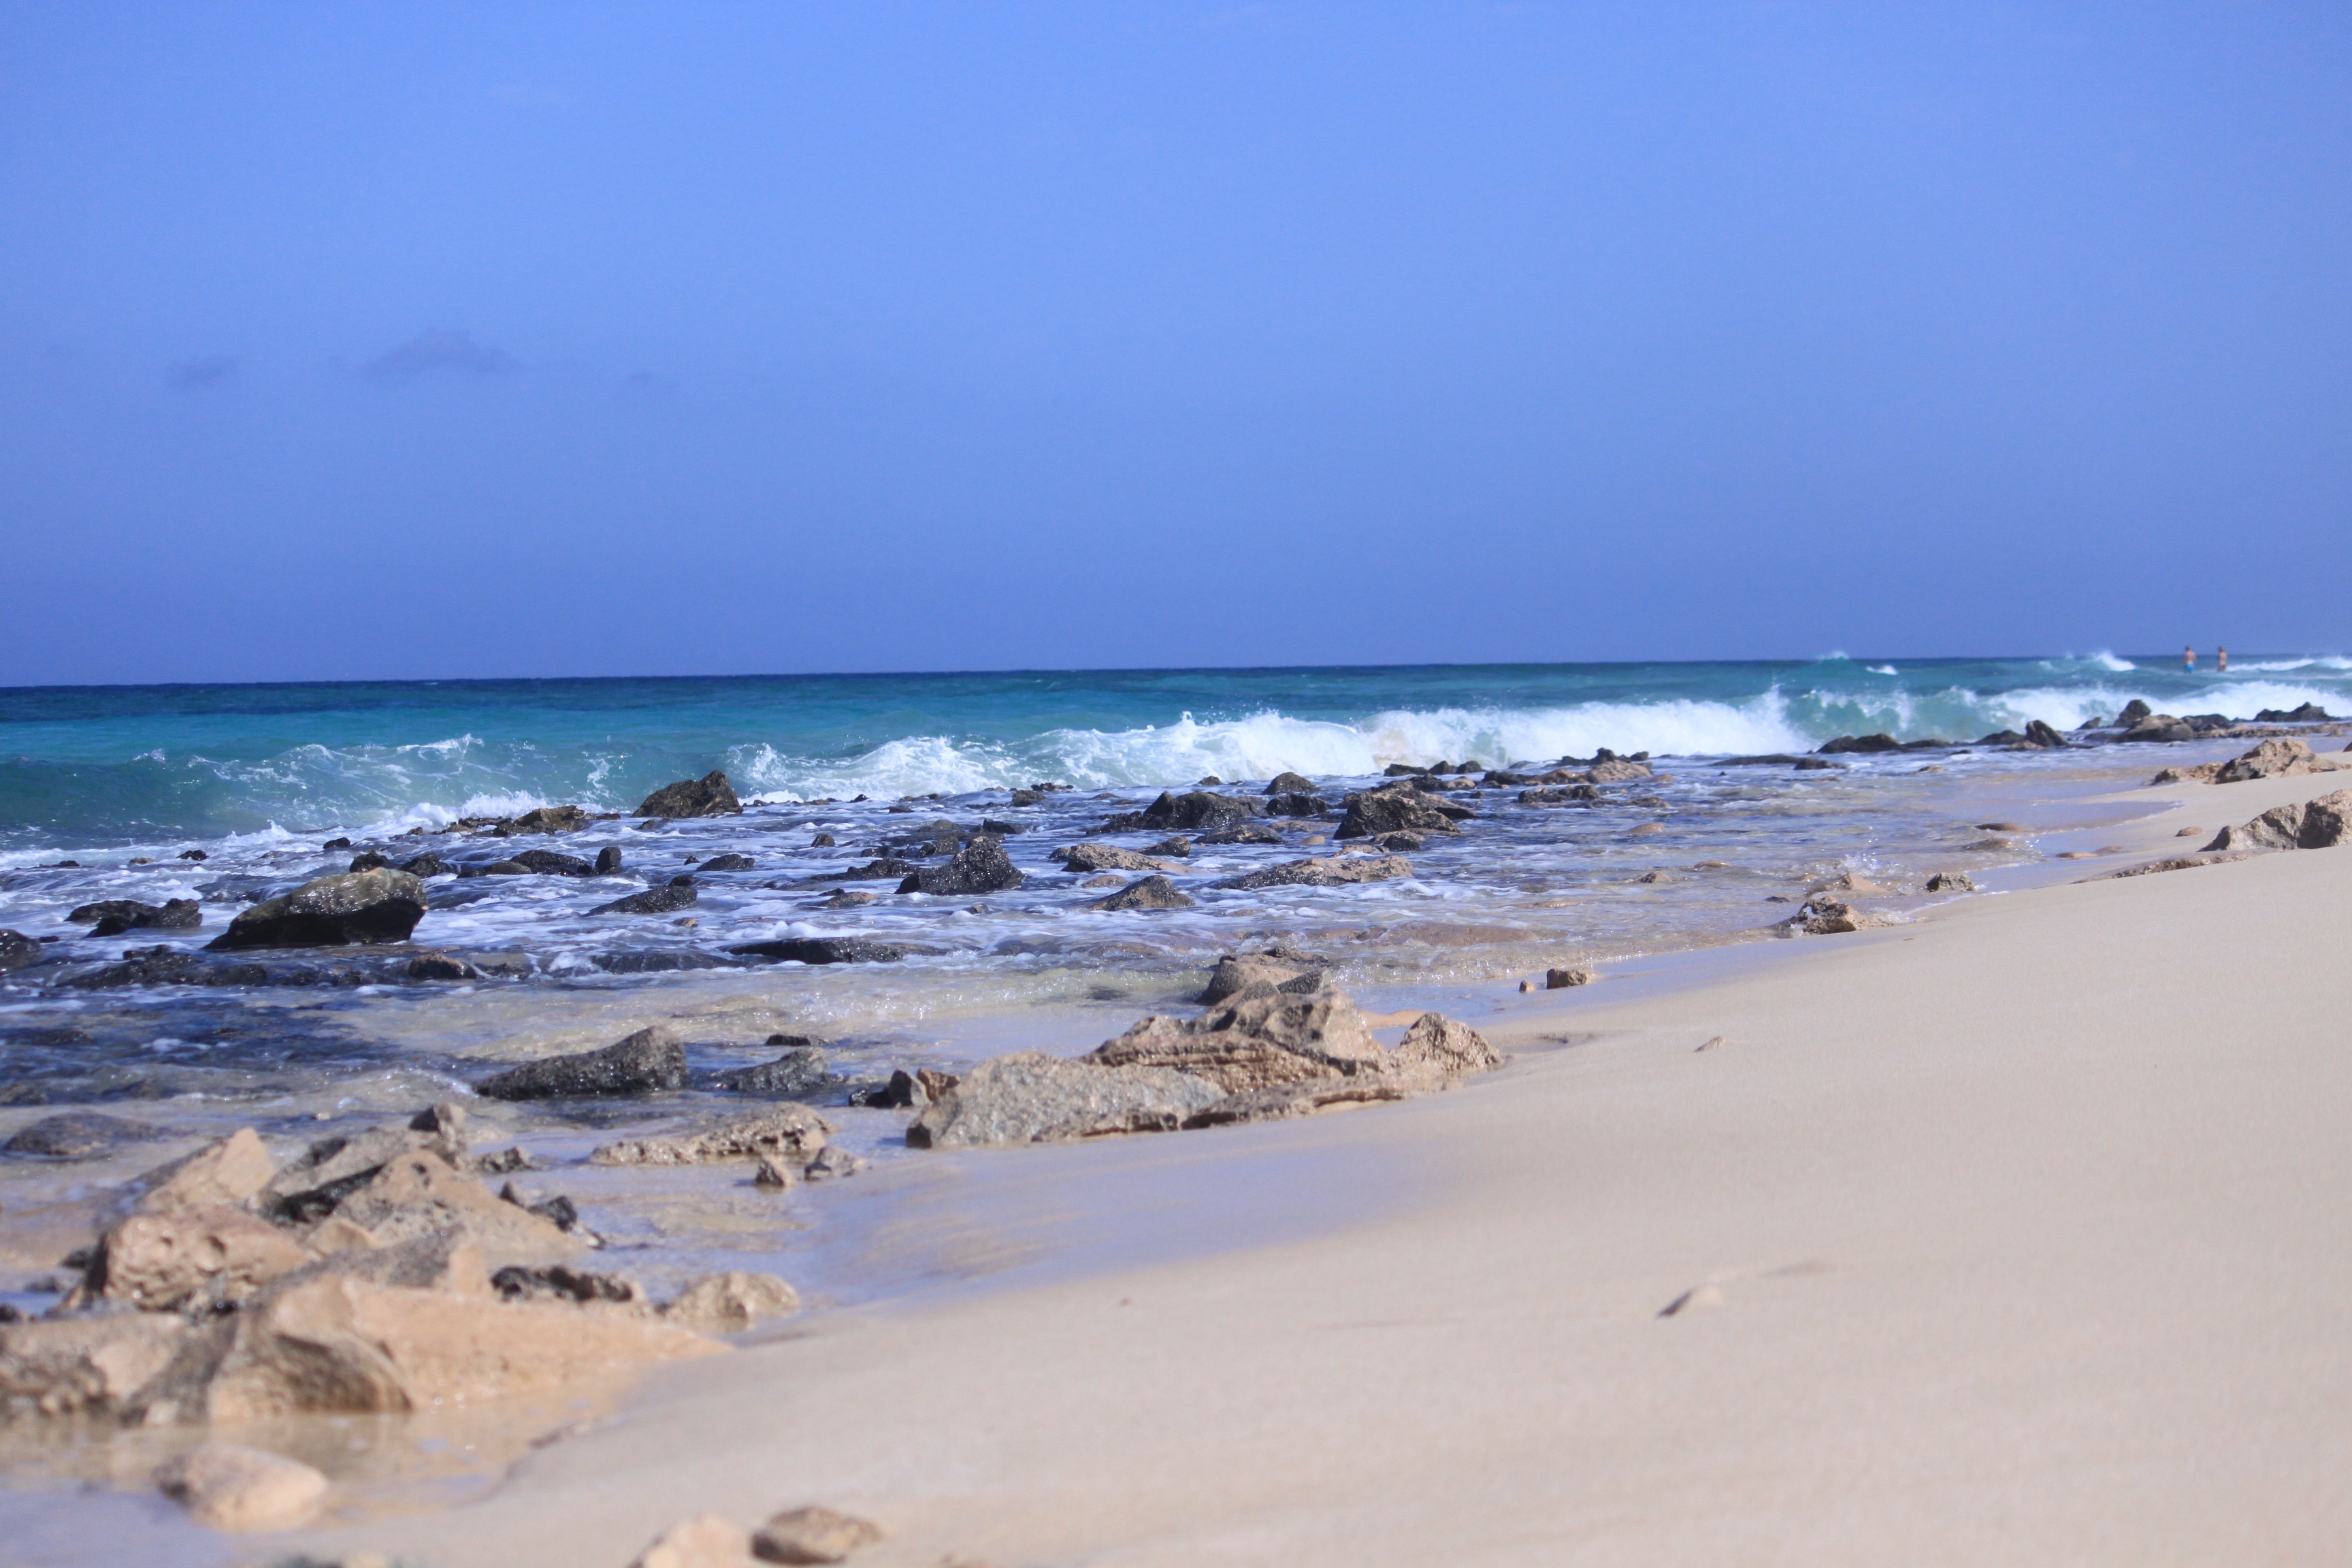
beach, landscape, sea, coast, water, sand, ocean, shore, wave, vacation, bay, island, body of water, spain, summertime, atlantic, spanish, cape, destination, fuerteventura, canary, canary islands, wind wave